Yak

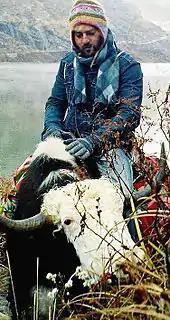
Yak rider near Tsomgo Lake, Sikkim

Yaks are heavily built animals with bulky frames, sturdy legs, rounded, cloven hooves, and extremely dense, long fur hanging lower than the belly. While wild yaks are generally dark, blackish to brown in colouration, domestic yaks can be quite variable, often having rusty brown and cream patches. They have small ears and broad foreheads, with smooth horns that are generally dark in colour. In males (bulls), the horns sweep out from the sides of the head and then curve backwards; they typically range from in length.